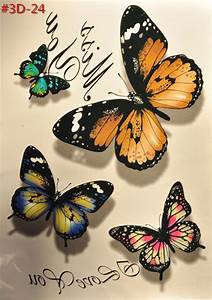
Label: butterfly